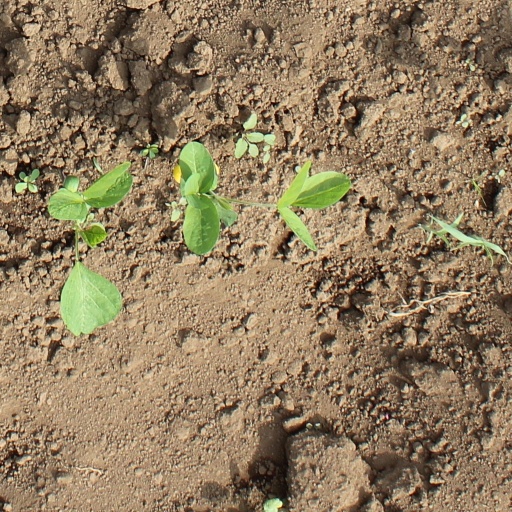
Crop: soybean